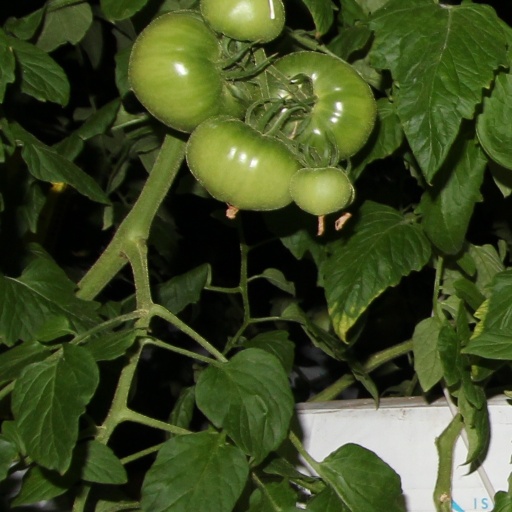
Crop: tomato